Heathrow Airport

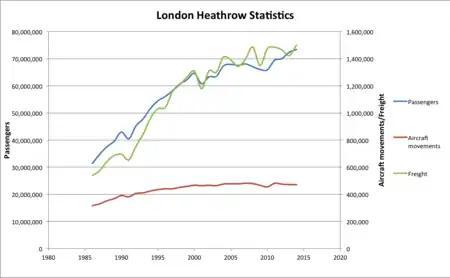
Development of passenger numbers, aircraft movements and air freight between 1986 and 2014

Opened in 1986, Terminal 4 has 22 gates. It is situated to the south of the southern runway next to the cargo terminal and is connected to Terminals 2 and 3 by the Heathrow Cargo Tunnel. The terminal has an area of and is now home to the SkyTeam alliance; except Scandinavian Airlines which uses Terminal 2, and China Airlines, Aeroméxico, Delta Air Lines, Middle East Airlines, and Virgin Atlantic which use Terminal 3. This terminal is also the base for several Oneworld carriers such as Malaysia Airlines, Qatar Airways, and Royal Air Maroc, besides few unaffiliated carriers such as Etihad Airways, Gulf Air, and Royal Brunei Airlines. It has undergone a £200million upgrade to enable it to accommodate 45airlines with an upgraded forecourt to reduce traffic congestion and improve security. Most flights using Terminal 4 are those from/to East Europe, Central Asia, North Africa and the Middle East as well as a few flights from/to Europe. An extended check-in area with renovated piers and departure lounges and a new baggage system were installed, and four new stands were built to accommodate the Airbus A380; Qatar Airways operates regular A380 flights.